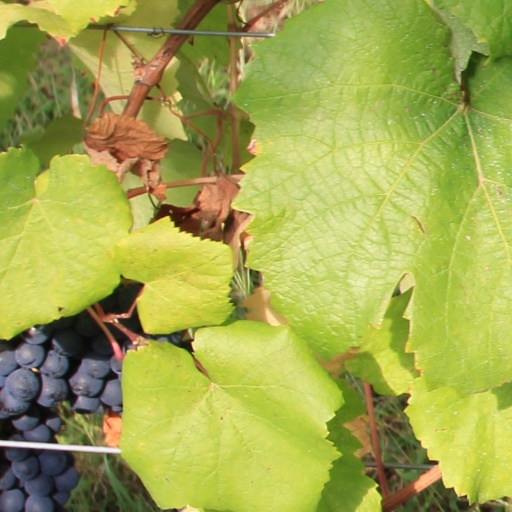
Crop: grape